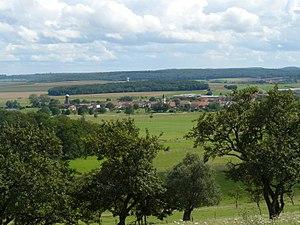
Vue d'Oëlleville depuis les vergers du Haut de la vigne (limite de la commune avec Chef-Haut). Derrière le village, le bois de Franquillon (limite de la commune avec Rouvres).
Oëlleville est une commune française située à l'ouest du département des Vosges en région Grand Est et peuplée de 306 habitants.